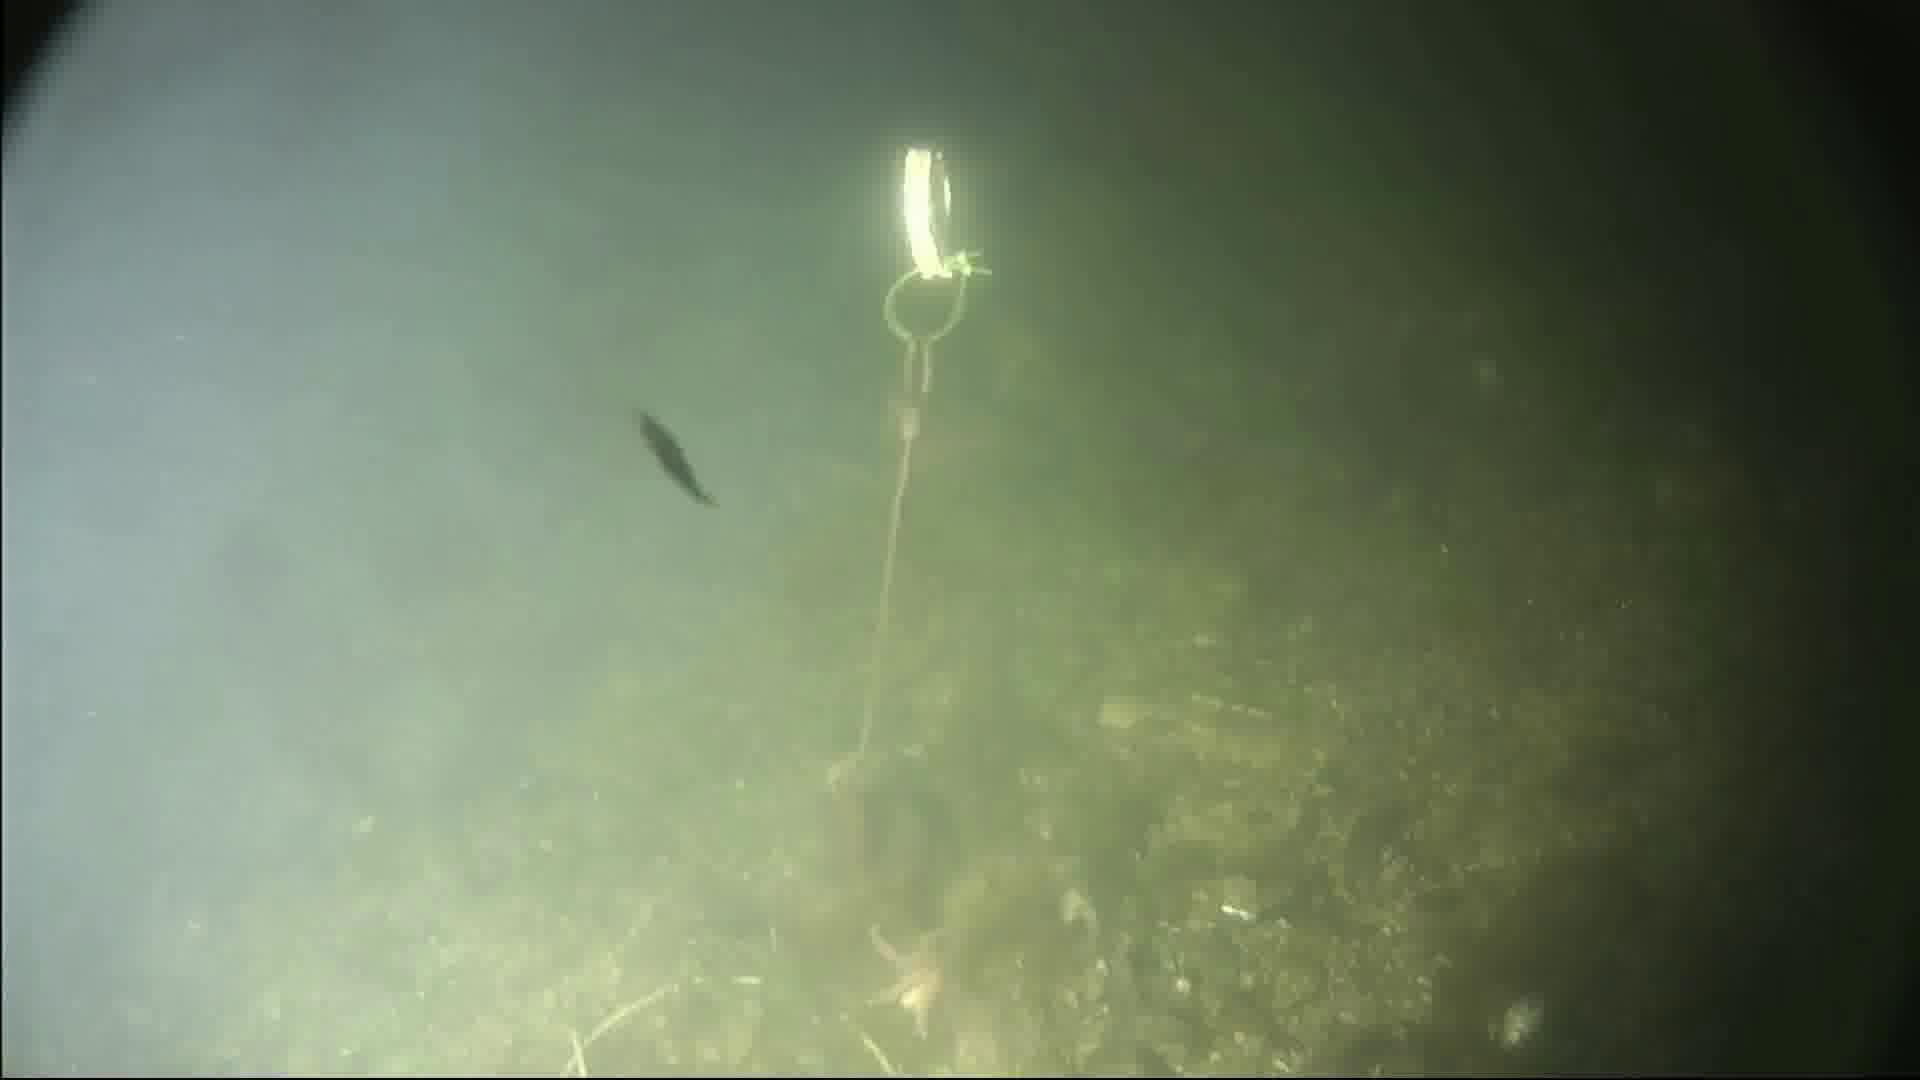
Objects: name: starfish
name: small_fish